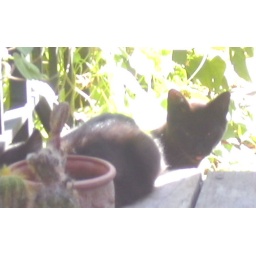
Little black feral kitten backlit by the warm sun.